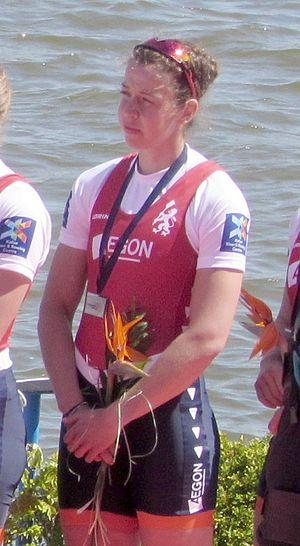
Sophie Souwer est une rameuse néerlandaise, née le 29 juin 1987 à Westervoort.